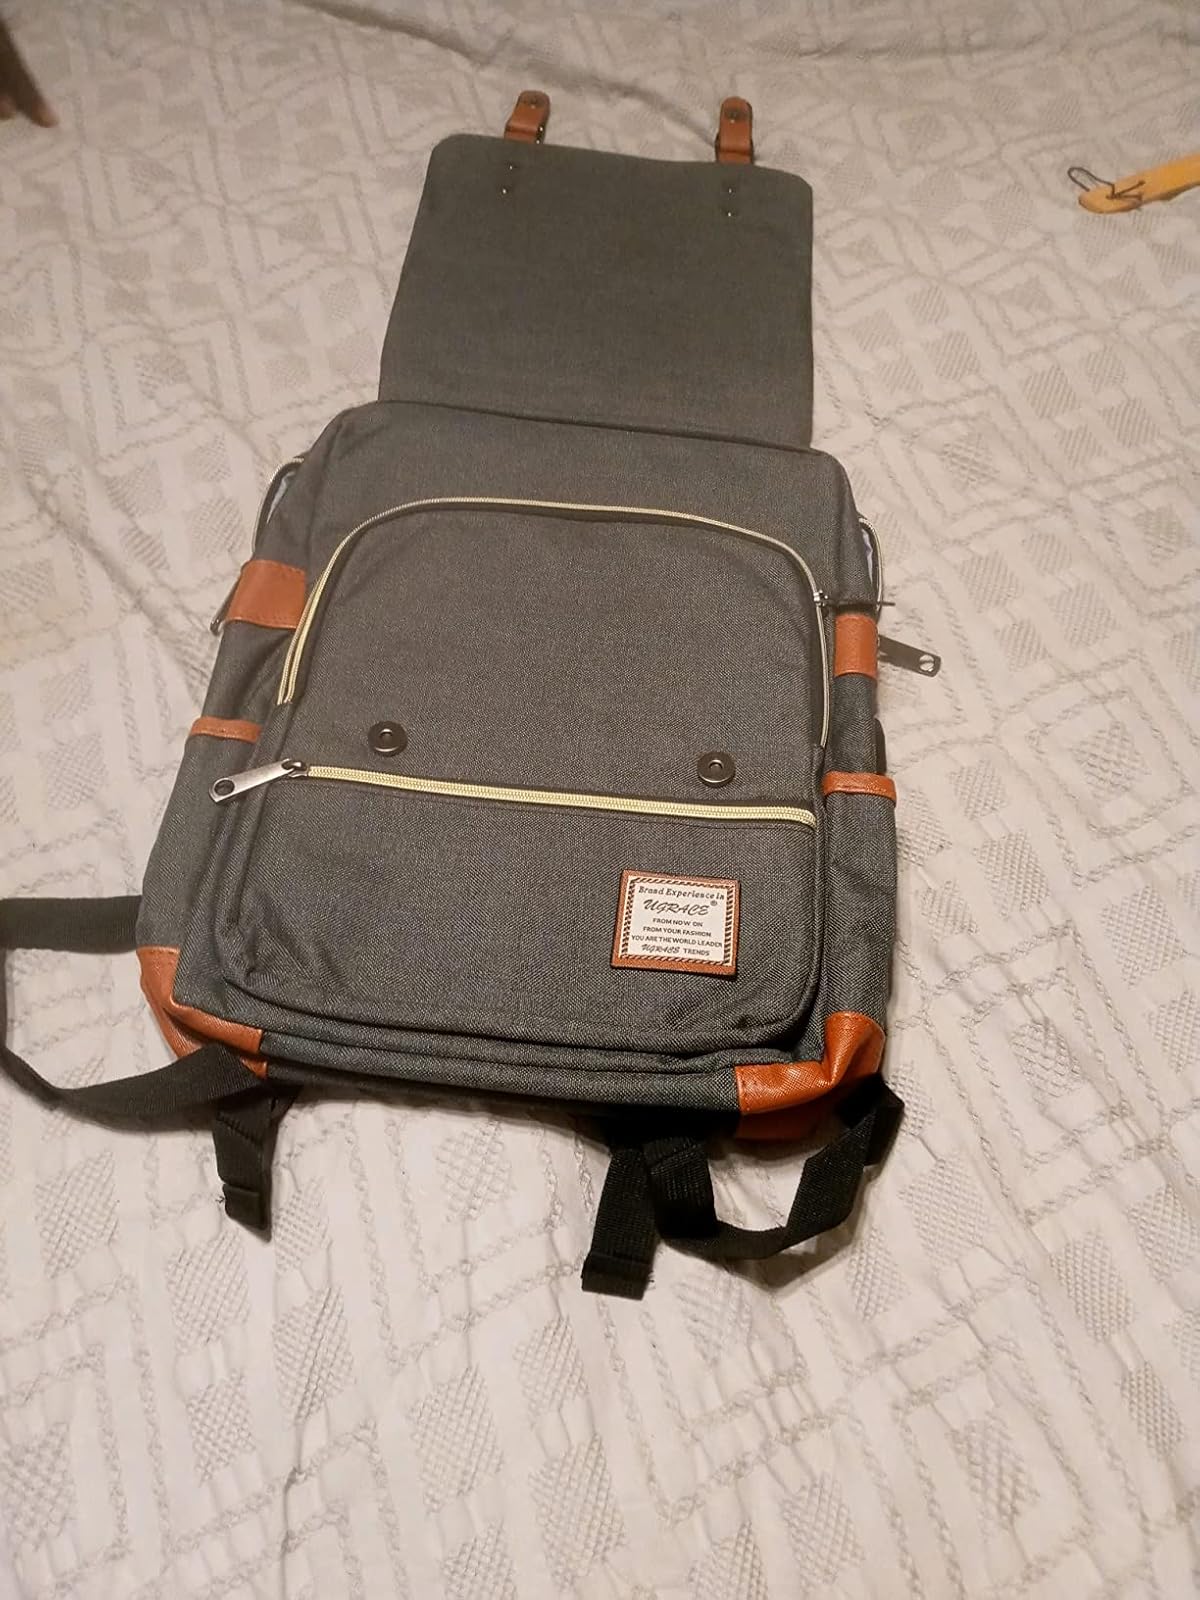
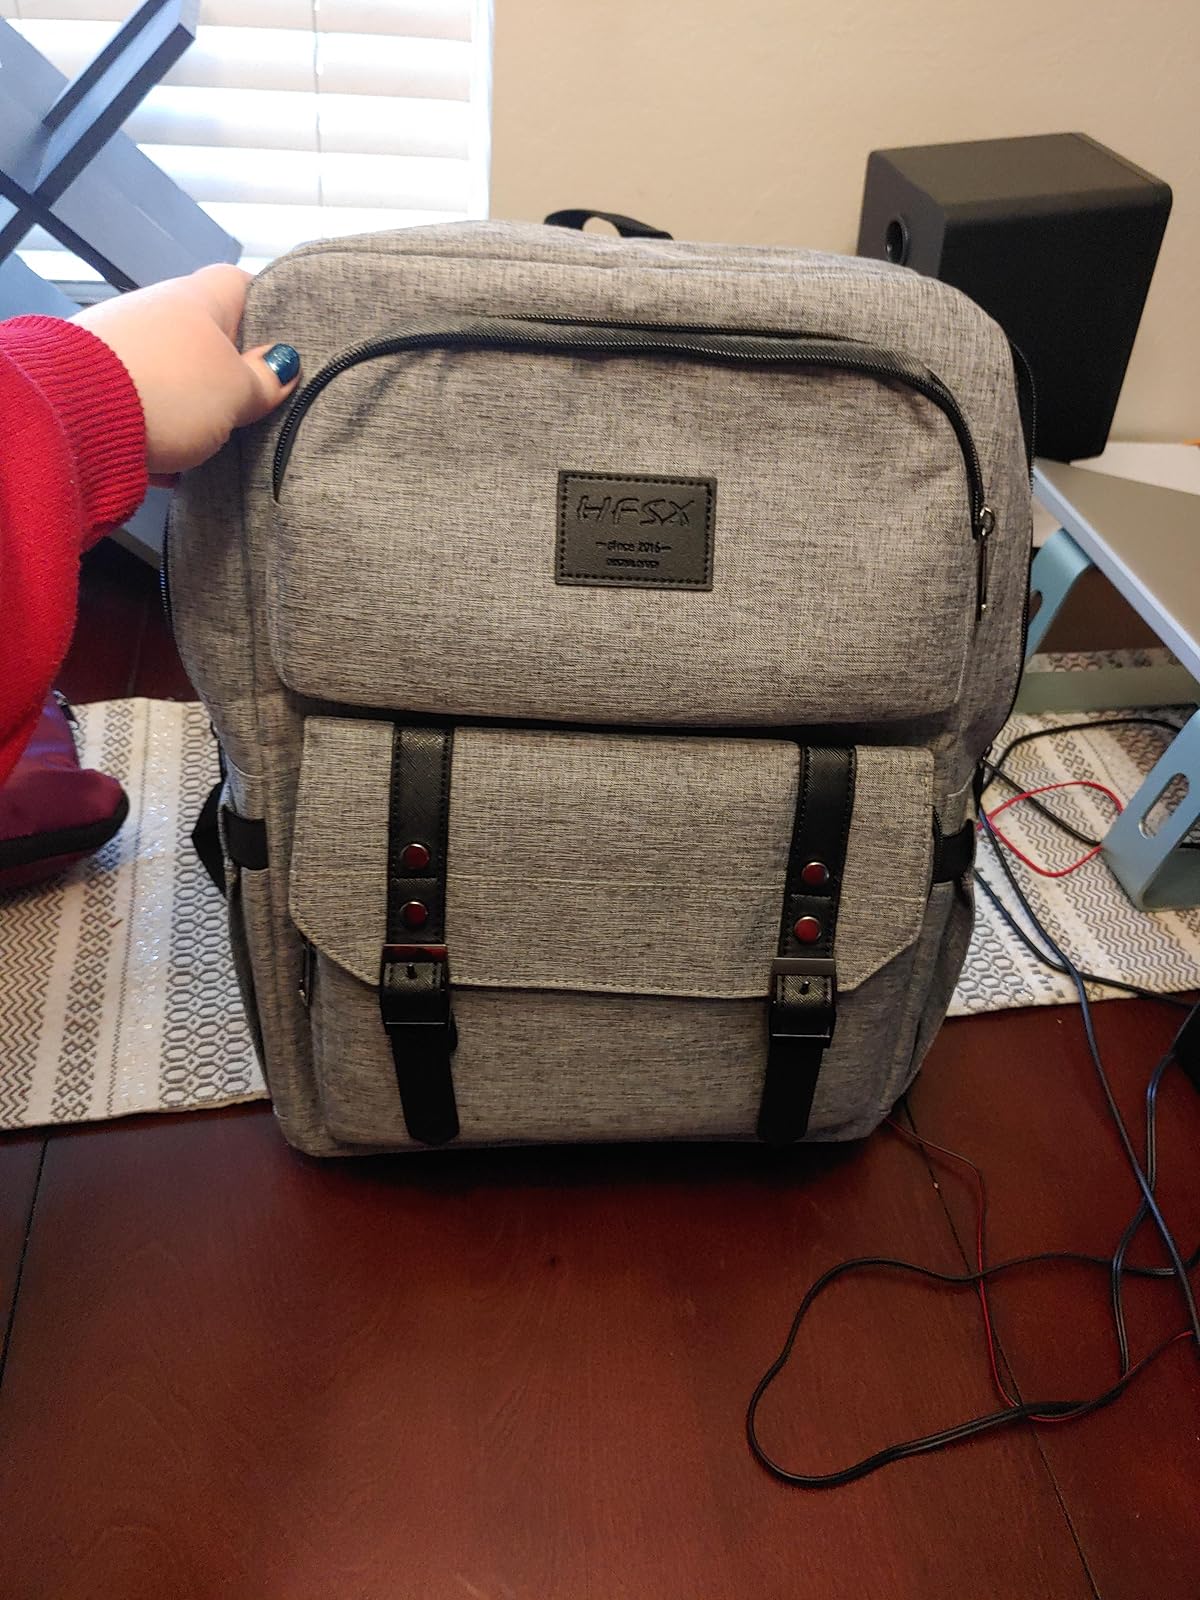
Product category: bag
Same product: no